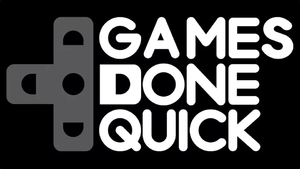
Le Games Done Quick est un marathon caritatif semestriel américain organisé par le site Speed Demos Archive, composé de speedrun de jeux vidéo. Les deux événements annuels sont appelés le Awesome Games Done Quick et le Summer Games Done Quick.